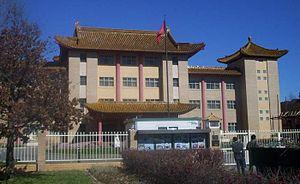
Canberra Sud est un arrondissement situé sensiblement au centre de Canberra, la capitale de l'Australie.